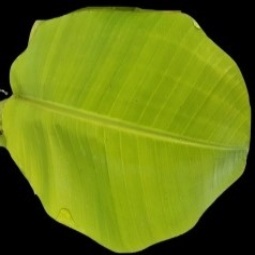
Label: Sulphur